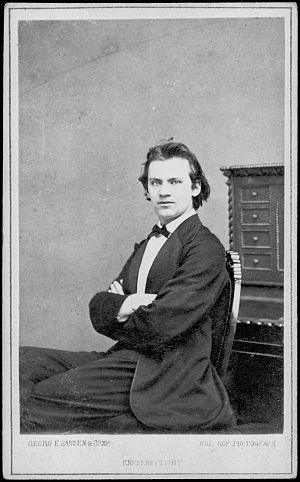
Franz Neruda
Franz Xaver Victor Neruda var en tjekkisk-dansk cellist, dirigent og komponist, bror til Wilma Neruda.